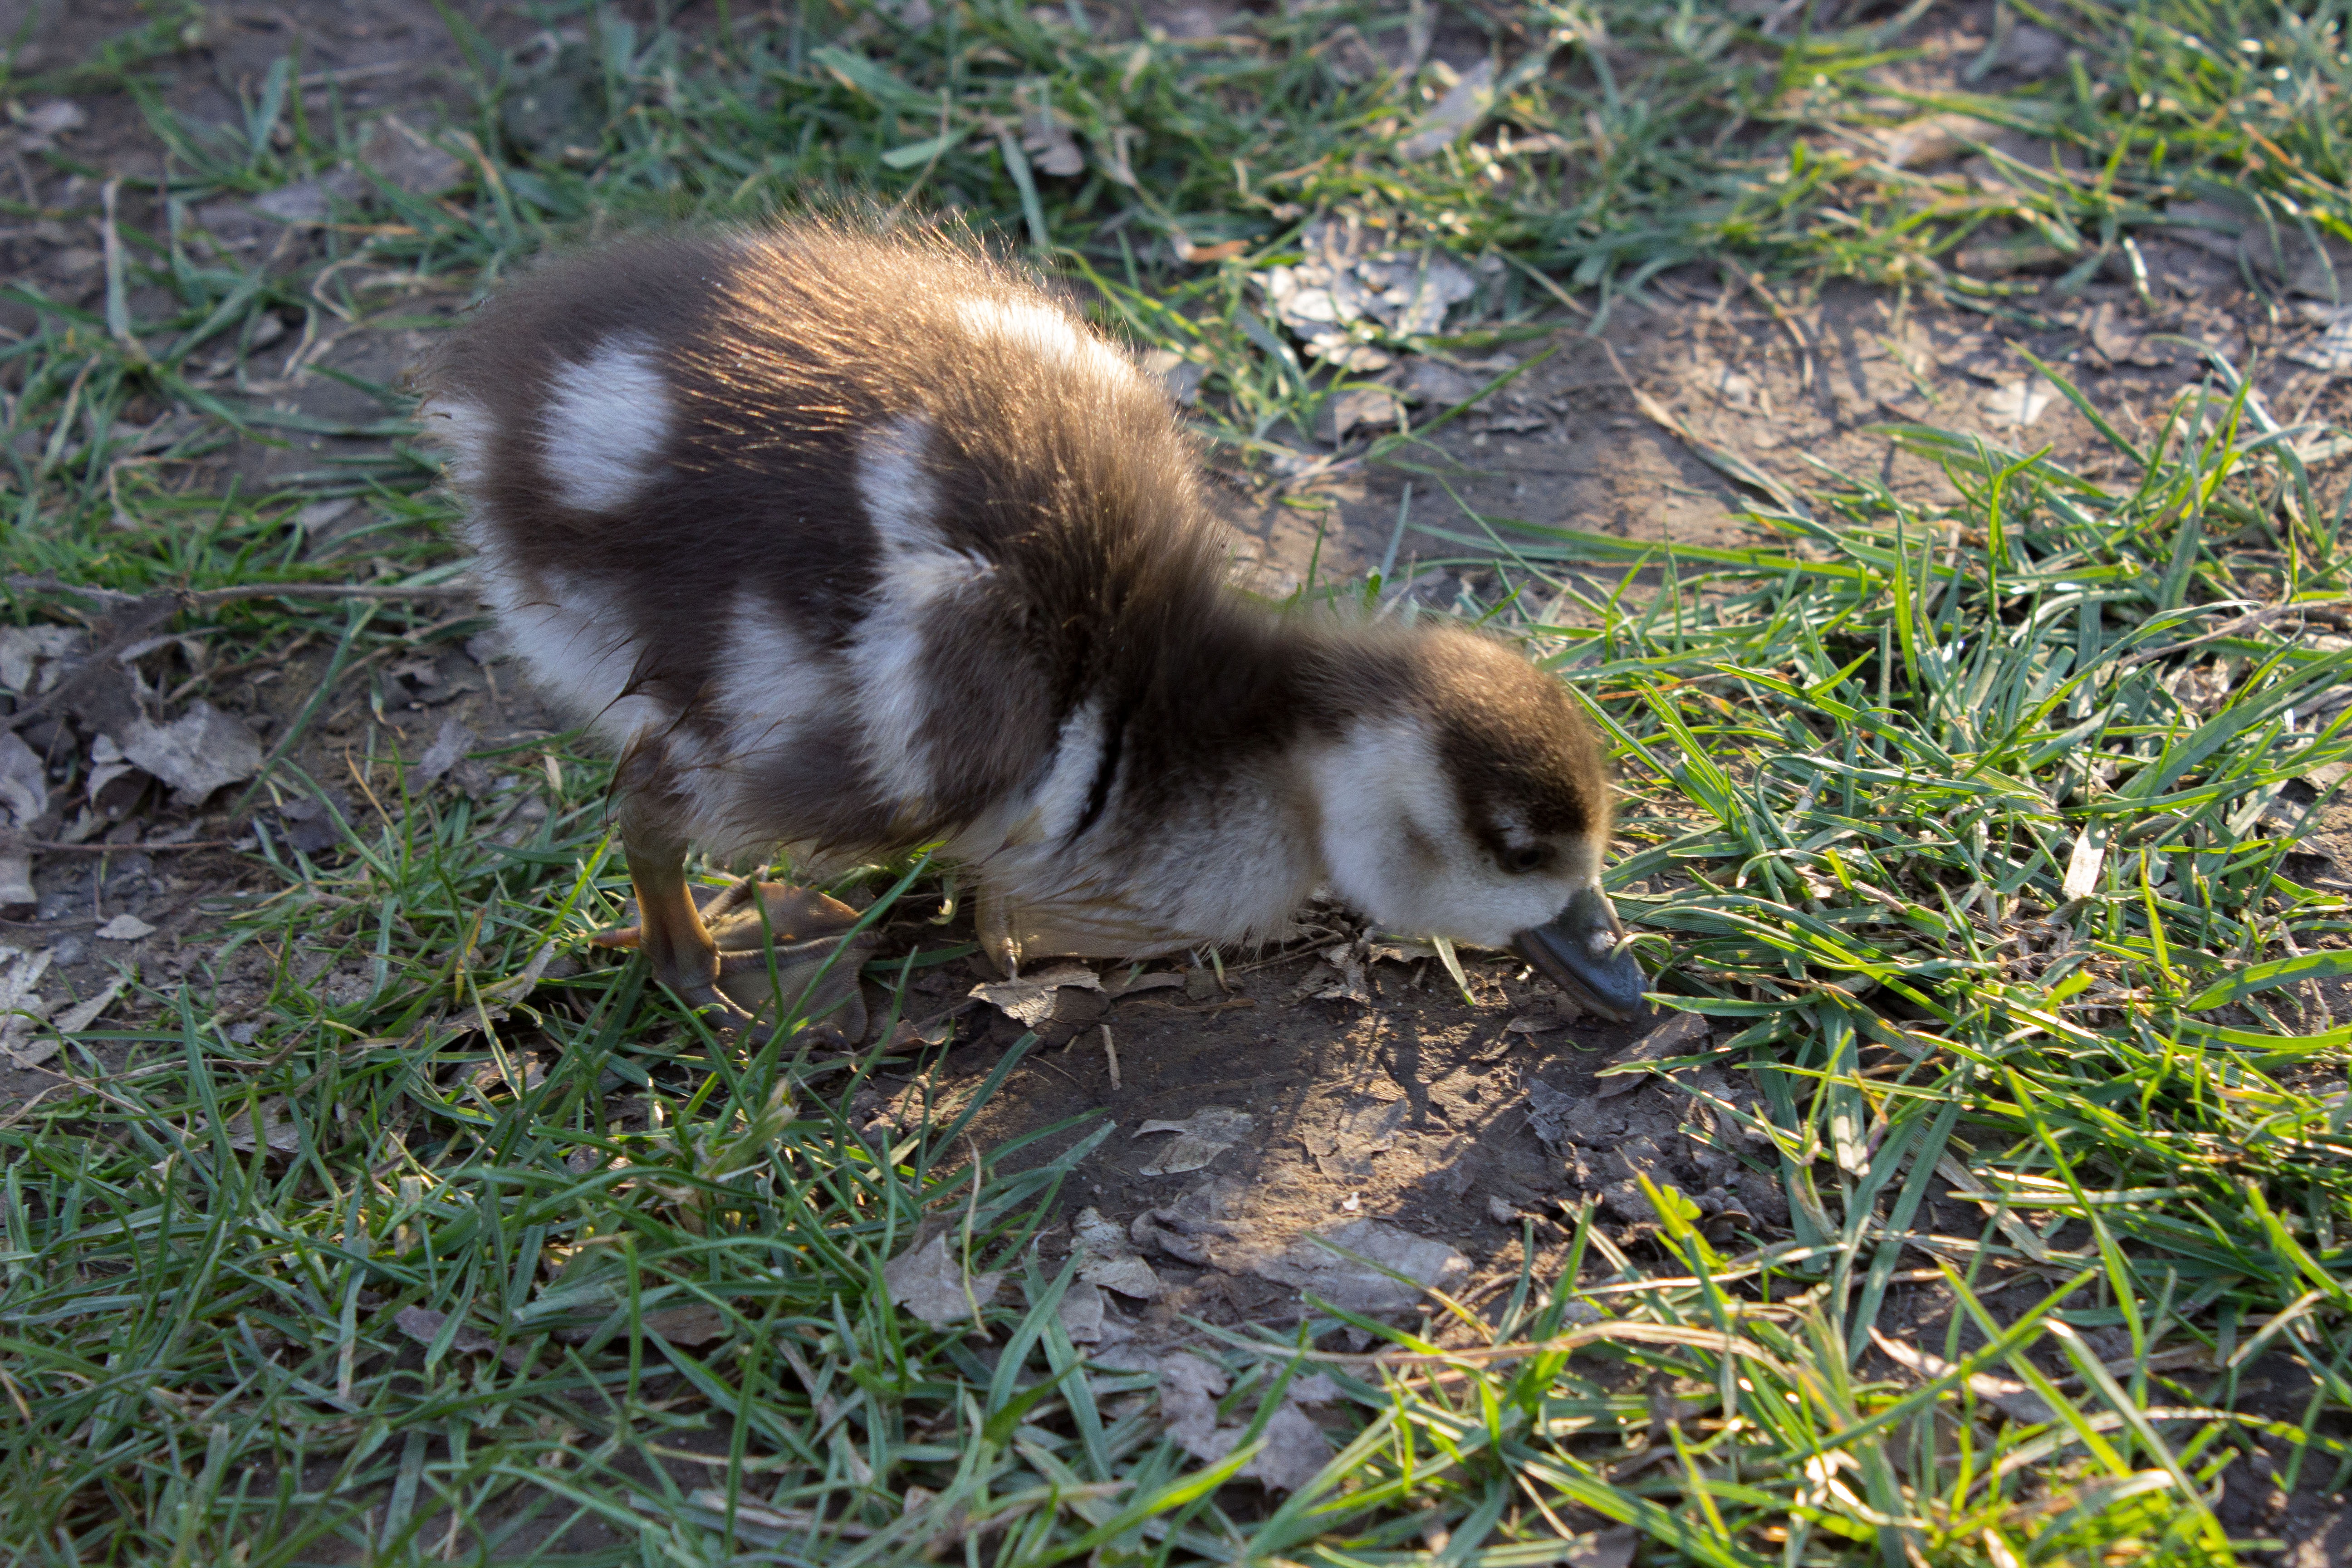
grass, wildlife, mammal, fauna, goose, fluff, chicks, young animal, young bird, wild goose